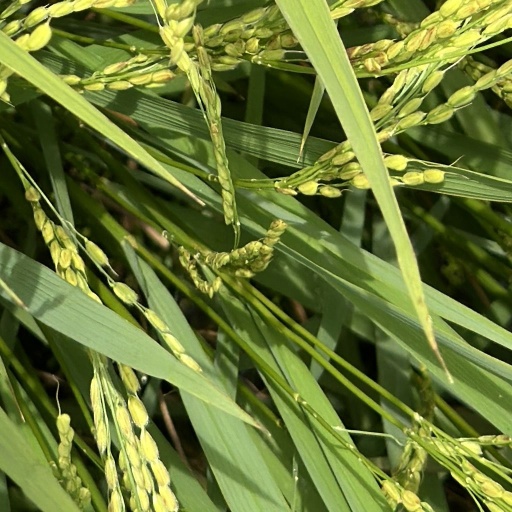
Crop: rice